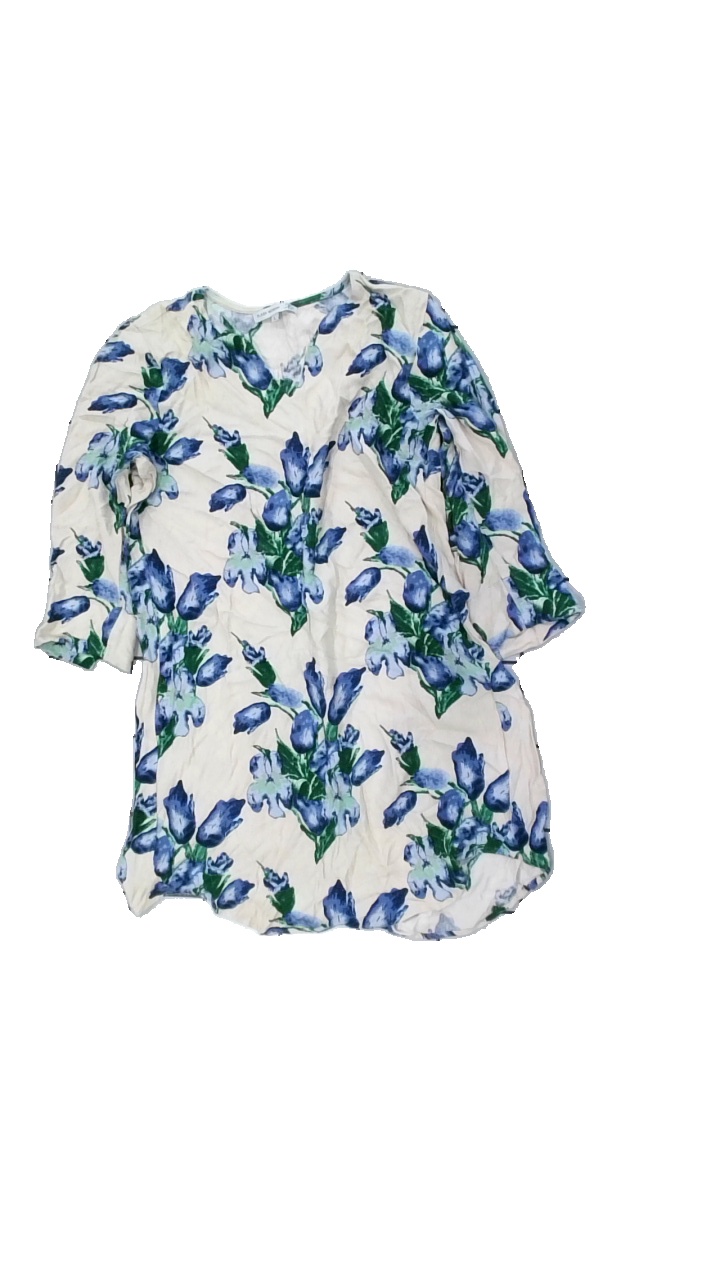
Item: Blouse (Ladies)
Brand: Flash
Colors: Beige, Blue, Green
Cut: Loose
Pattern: Floral print
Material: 100% visc
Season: All
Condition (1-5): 3
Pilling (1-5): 4
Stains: Minor
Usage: Reuse
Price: <50